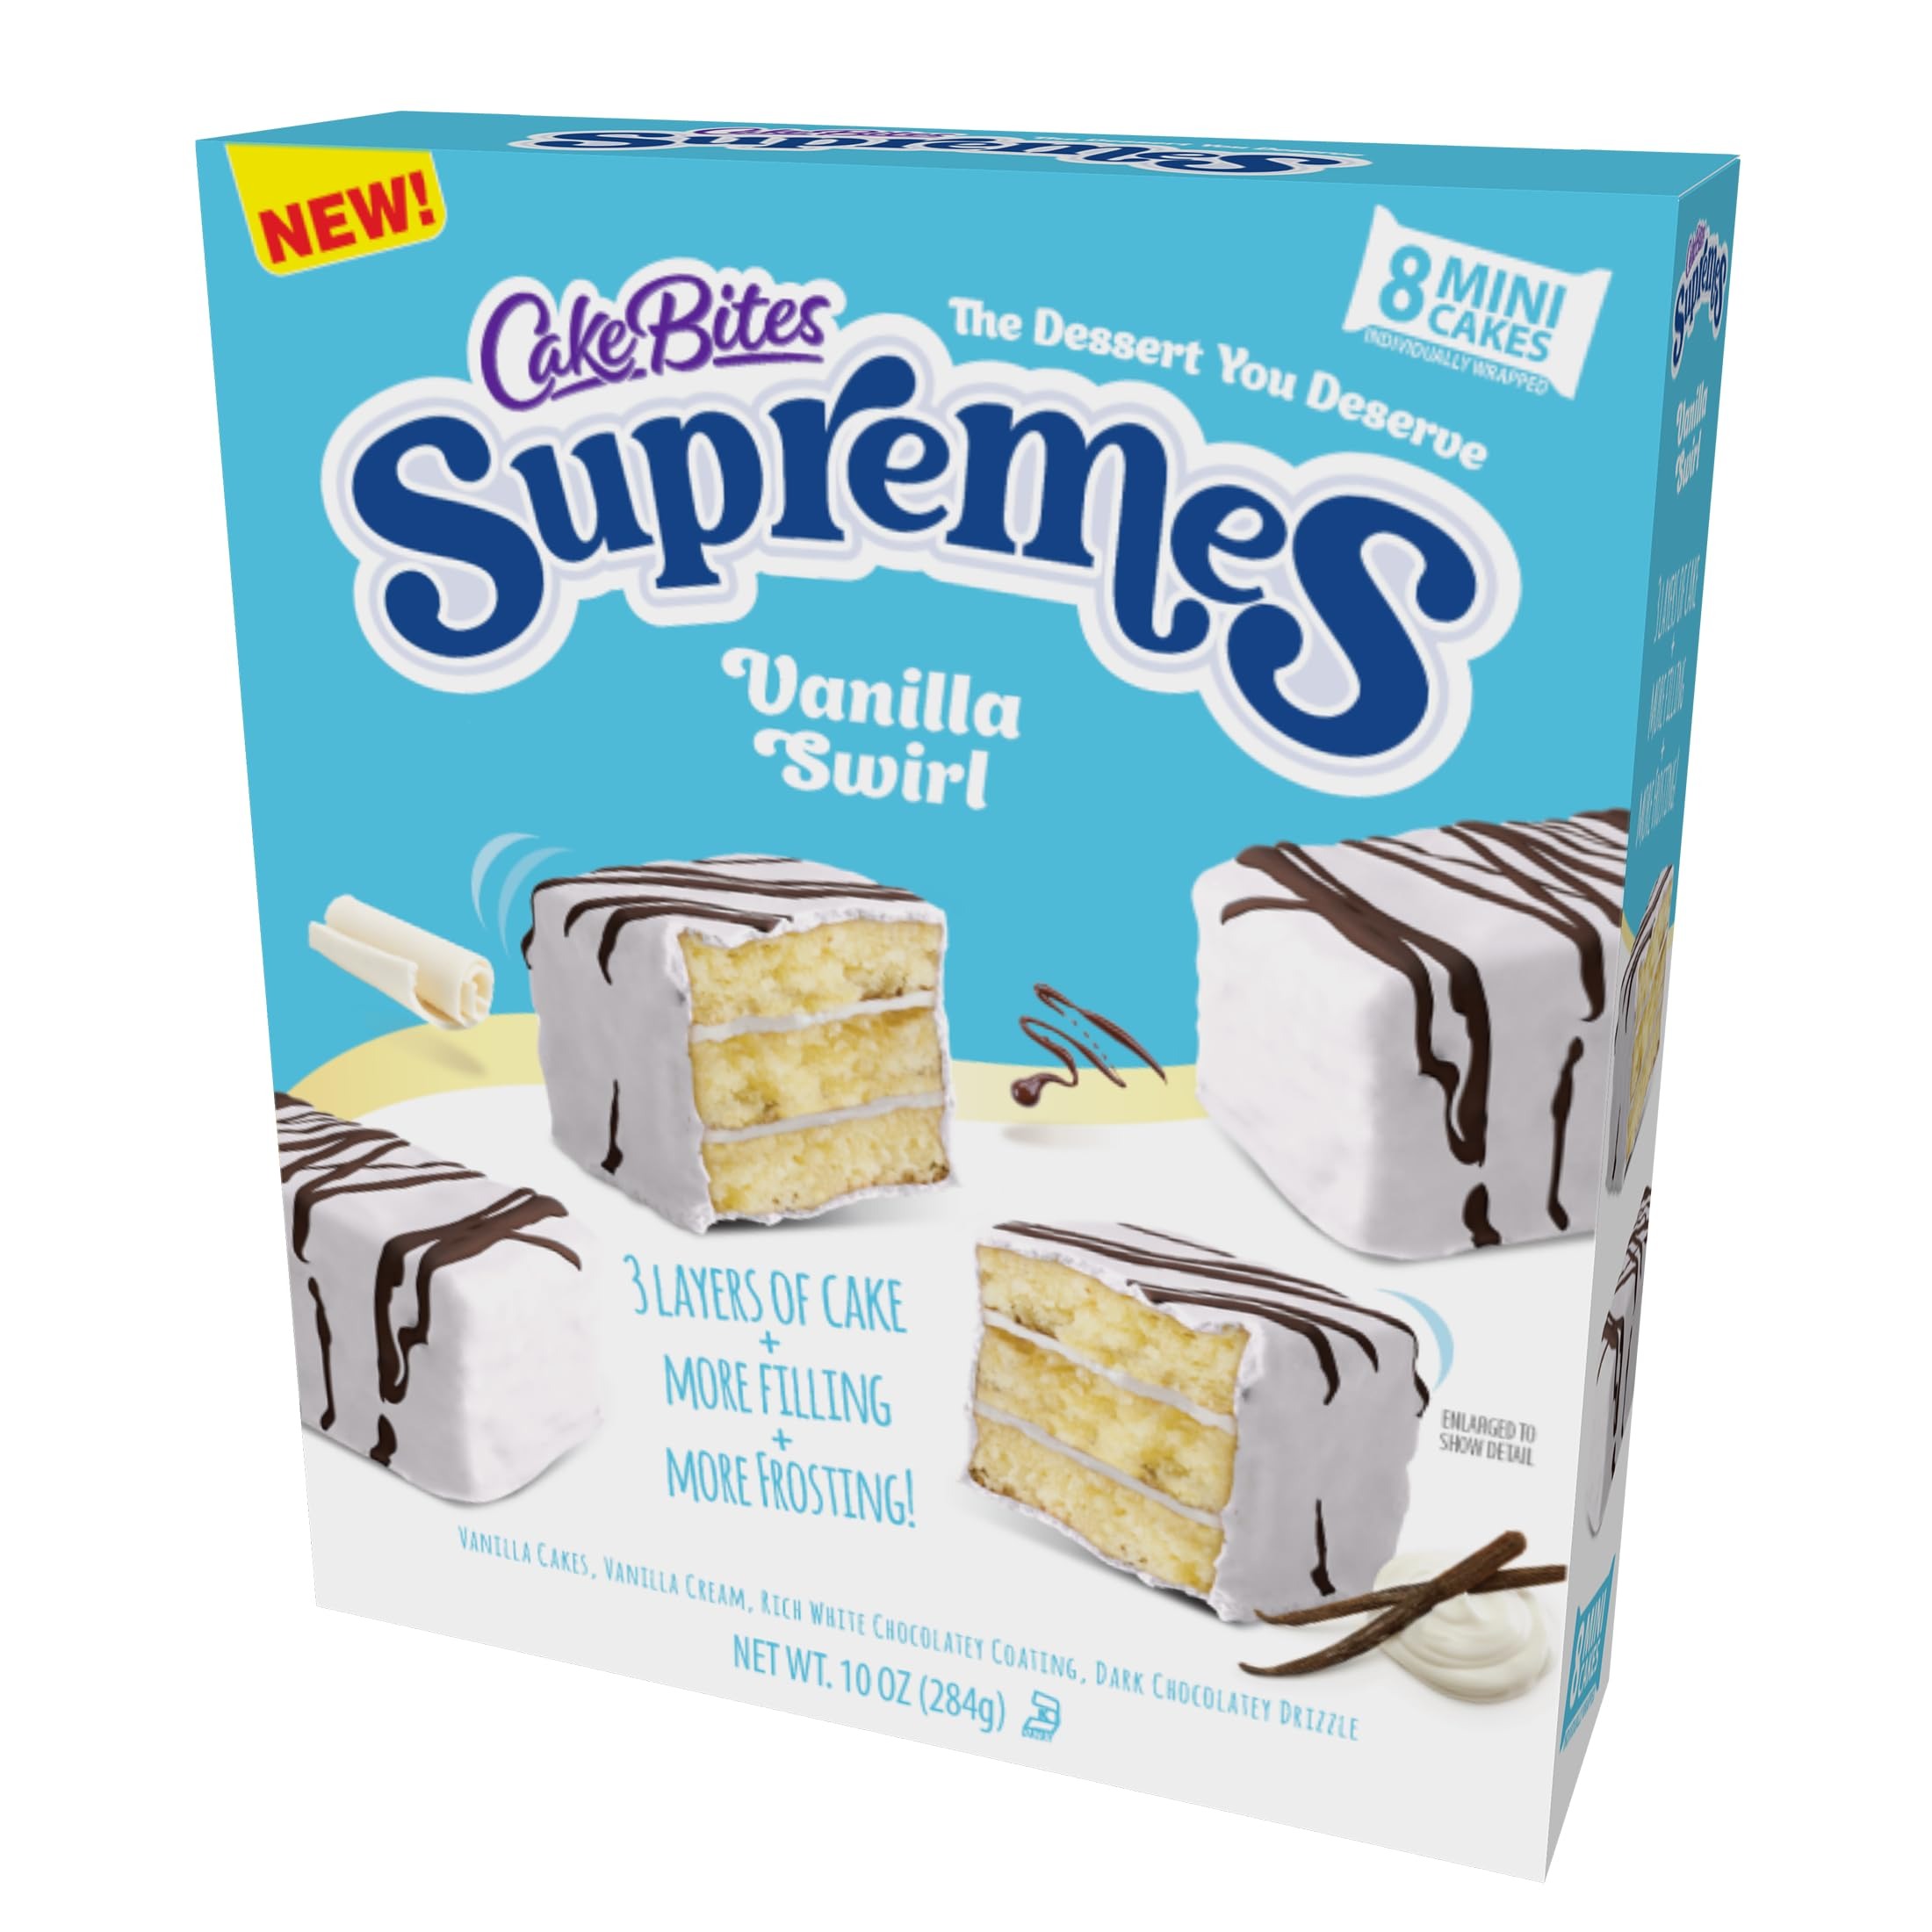
Item Name: Supremes By CakeBites (8 CT, Vanilla Swirl)
Bullet Point 1: 3 Layers of Cake
Bullet Point 2: More Filling
Bullet Point 3: More Frosting
Product Description: Craving a next-level dessert? Supremes are mini triple-layer cakes crafted for those who deserve the best. Each decadent bite delivers a soft, moist cake, a luscious creamy filling, and a rich, chocolatey coating—the perfect combination of texture and flavor. ✔ Three Irresistible Layers – Moist cake, creamy filling, and a delicious outer layer for the perfect dessert experience. ✔ Gourmet Flavors – Choose from Vanilla Swirl, Cookie Dough, Strawberry, and Tuxedo to satisfy any craving. ✔ The Dessert You Deserve – Whether it’s a midday treat, post-dinner indulgence, or a sweet snack, Supremes make every moment special. ✔ Individually Wrapped – Perfect for on-the-go snacking, lunchboxes, or sharing with friends and family. ✔ Satisfy Your Sweet Tooth – A premium alternative to ordinary snack cakes. Treat yourself to the luxurious taste of Supremes—because every bite should be extraordinary! Order now and taste the indulgence!
Value: 10.0
Unit: Ounce

Price: 3.88